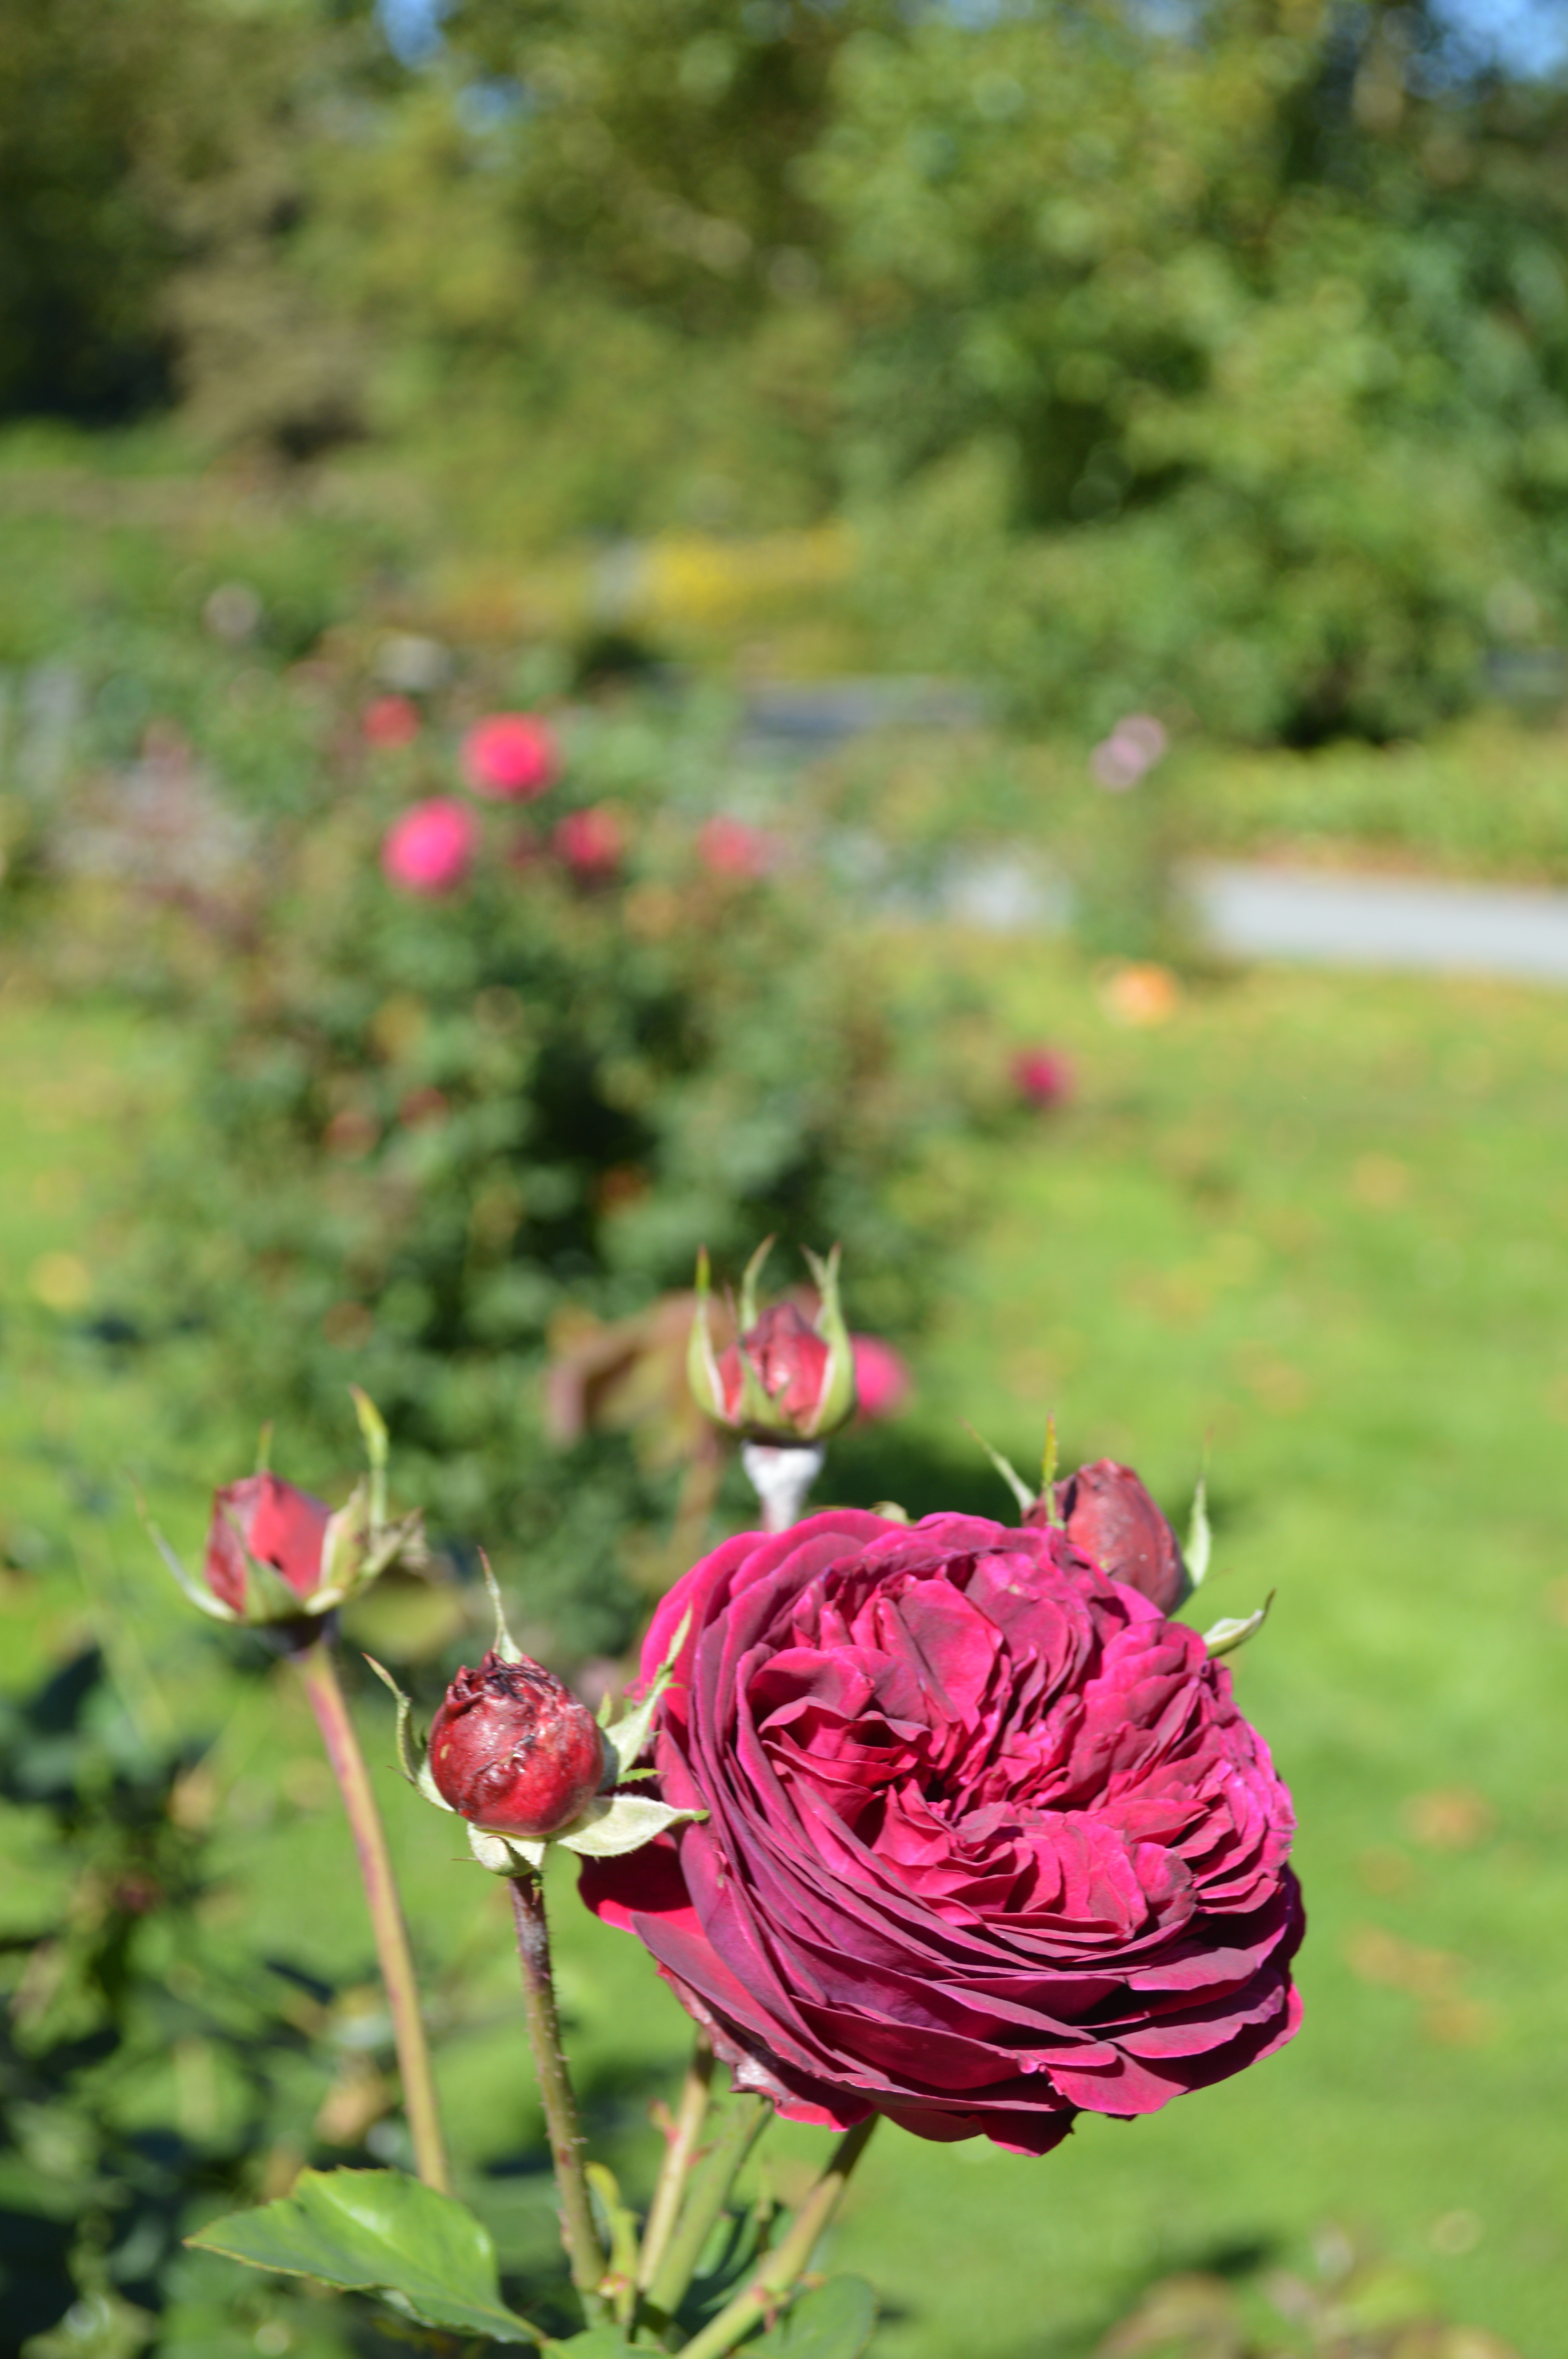
nature, blossom, plant, field, meadow, flower, petal, bloom, rose, red, romantic, botany, garden, flora, red rose, wildflower, flowers, roses, beautiful, rose bloom, flowering plant, garden roses, rose family, garden rose, land plant